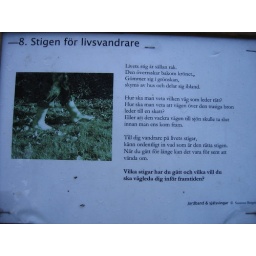
A sign near a field in the botanic gardens